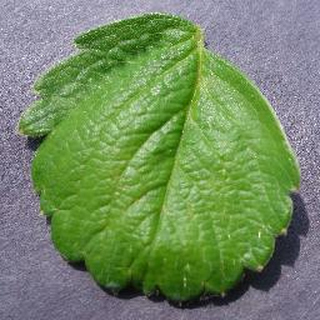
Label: healthy_strawberry